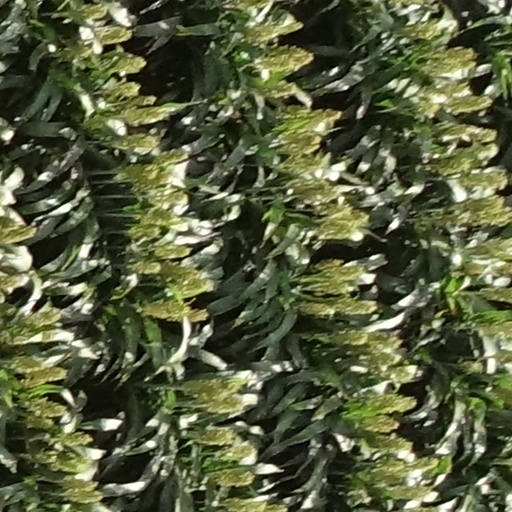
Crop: sorghum